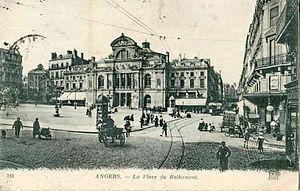
Carte postale ancienne éditée par ND, n°181
L’ancien tramway d'Angers est un ancien réseau de tramway urbain et périurbain inauguré en 1896. Il était composé en 1906 de six lignes urbaines et de deux lignes périurbaines vers Érigné et Trélazé. Il desservait principalement Angers et le sud de son agglomération avant sa fermeture en 1949 au profit de l'utilisation du bus.
La Place du Ralliement est une place de la ville d'Angers, située en plein centre de la ville, qui demeure le point de rassemblement et de passage de milliers d'Angevins au quotidien, ainsi que de meetings et d'événements divers. La Place du Ralliement est, depuis 2010, entièrement piétonne.